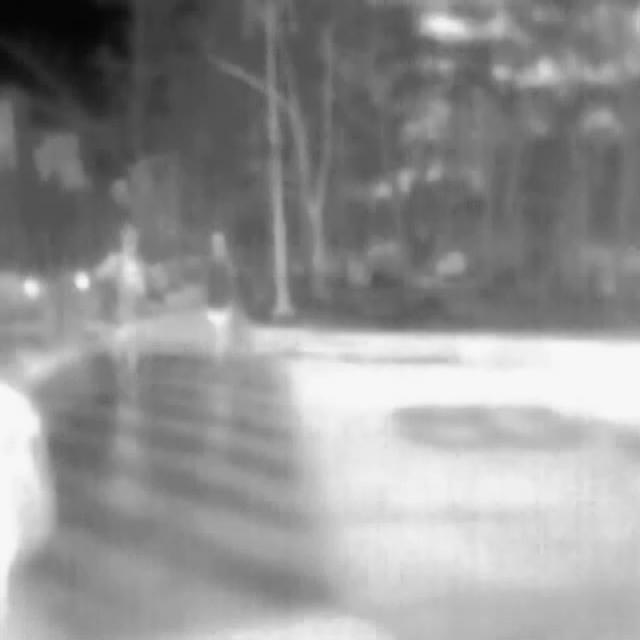
Detected objects:
label: person
label: person